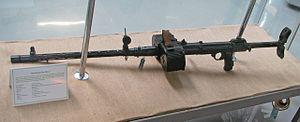
La Maschinengewehr 15 était une mitrailleuse conçue en Allemagne au début des années 1930. De calibre 7,92 × 57 mm Mauser, elle était spécialement conçue comme arme défensive pour les avions de combat, orientée à la main par un tireur. En 1941, elle a été remplacée par d'autres armes plus puissantes à bord des avions de la Luftwaffe, mais elle a trouvé de nouveaux emplois avec les troupes au sol.